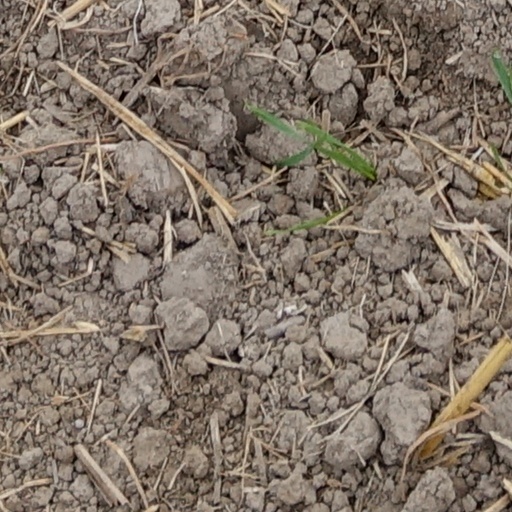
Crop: wheat